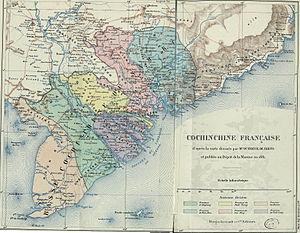
La Cochinchine est une région historique au sud de l'actuel Viêt Nam. Elle correspond grossièrement aux régions administratives vietnamiennes actuelles du Delta du Mékong et du Sud-est.
La Cochinchine française est une ancienne colonie française, annexée en 1862 par le traité de Saïgon. Le nom de Cochinchine a d'abord été employé en Occident pour désigner le Sud de l'actuel Viêt Nam. Après la conquête française, il a été utilisé pour désigner cette colonie, qui constituait auparavant l'extrême sud du territoire vietnamien appelé jusque-là Basse-Cochinchine. En 1887, la colonie de Cochinchine est intégrée à l'Indochine française lors de la formation de celle-ci ; elle demeure séparée des deux autres parties du territoire vietnamien, l'Annam et le Tonkin, qui ont le statut de protectorats. Terre de colonisation agricole, la Cochinchine est, avec le protectorat du Tonkin, l'un des principaux moteurs économiques de l'Indochine française.